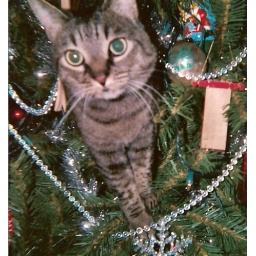
My cat Ally sitting in a Christmas tree.